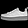
Label: Sneaker